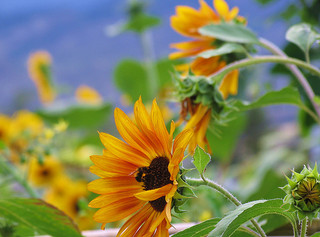
Flower: sunflower